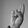
ASL letter: R